Classical education

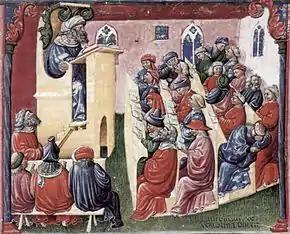
14th-century image of a university lecture

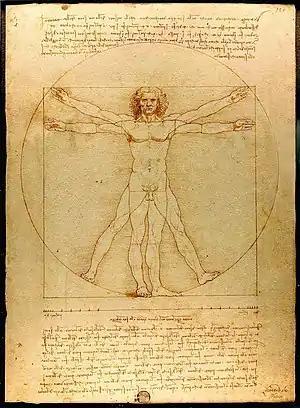
The "Vitruvian Man", by Italian polymath Leonardo da Vinci, is based on the correlations of ideal human proportions with geometry described by the ancient Roman architect Vitruvius.

The rise of universities in medieval Europe marked a significant development in the history of classical education, transforming the intellectual landscape and laying the foundation for modern higher education. Medieval universities emerged from the earlier cathedral and monastic schools, which had been the primary centers of learning in the early Middle Ages. These universities, first established in the 11th and 12th centuries, became the principal institutions for advanced study, particularly in the fields of theology, law, medicine, and the arts.